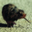
Label: bird